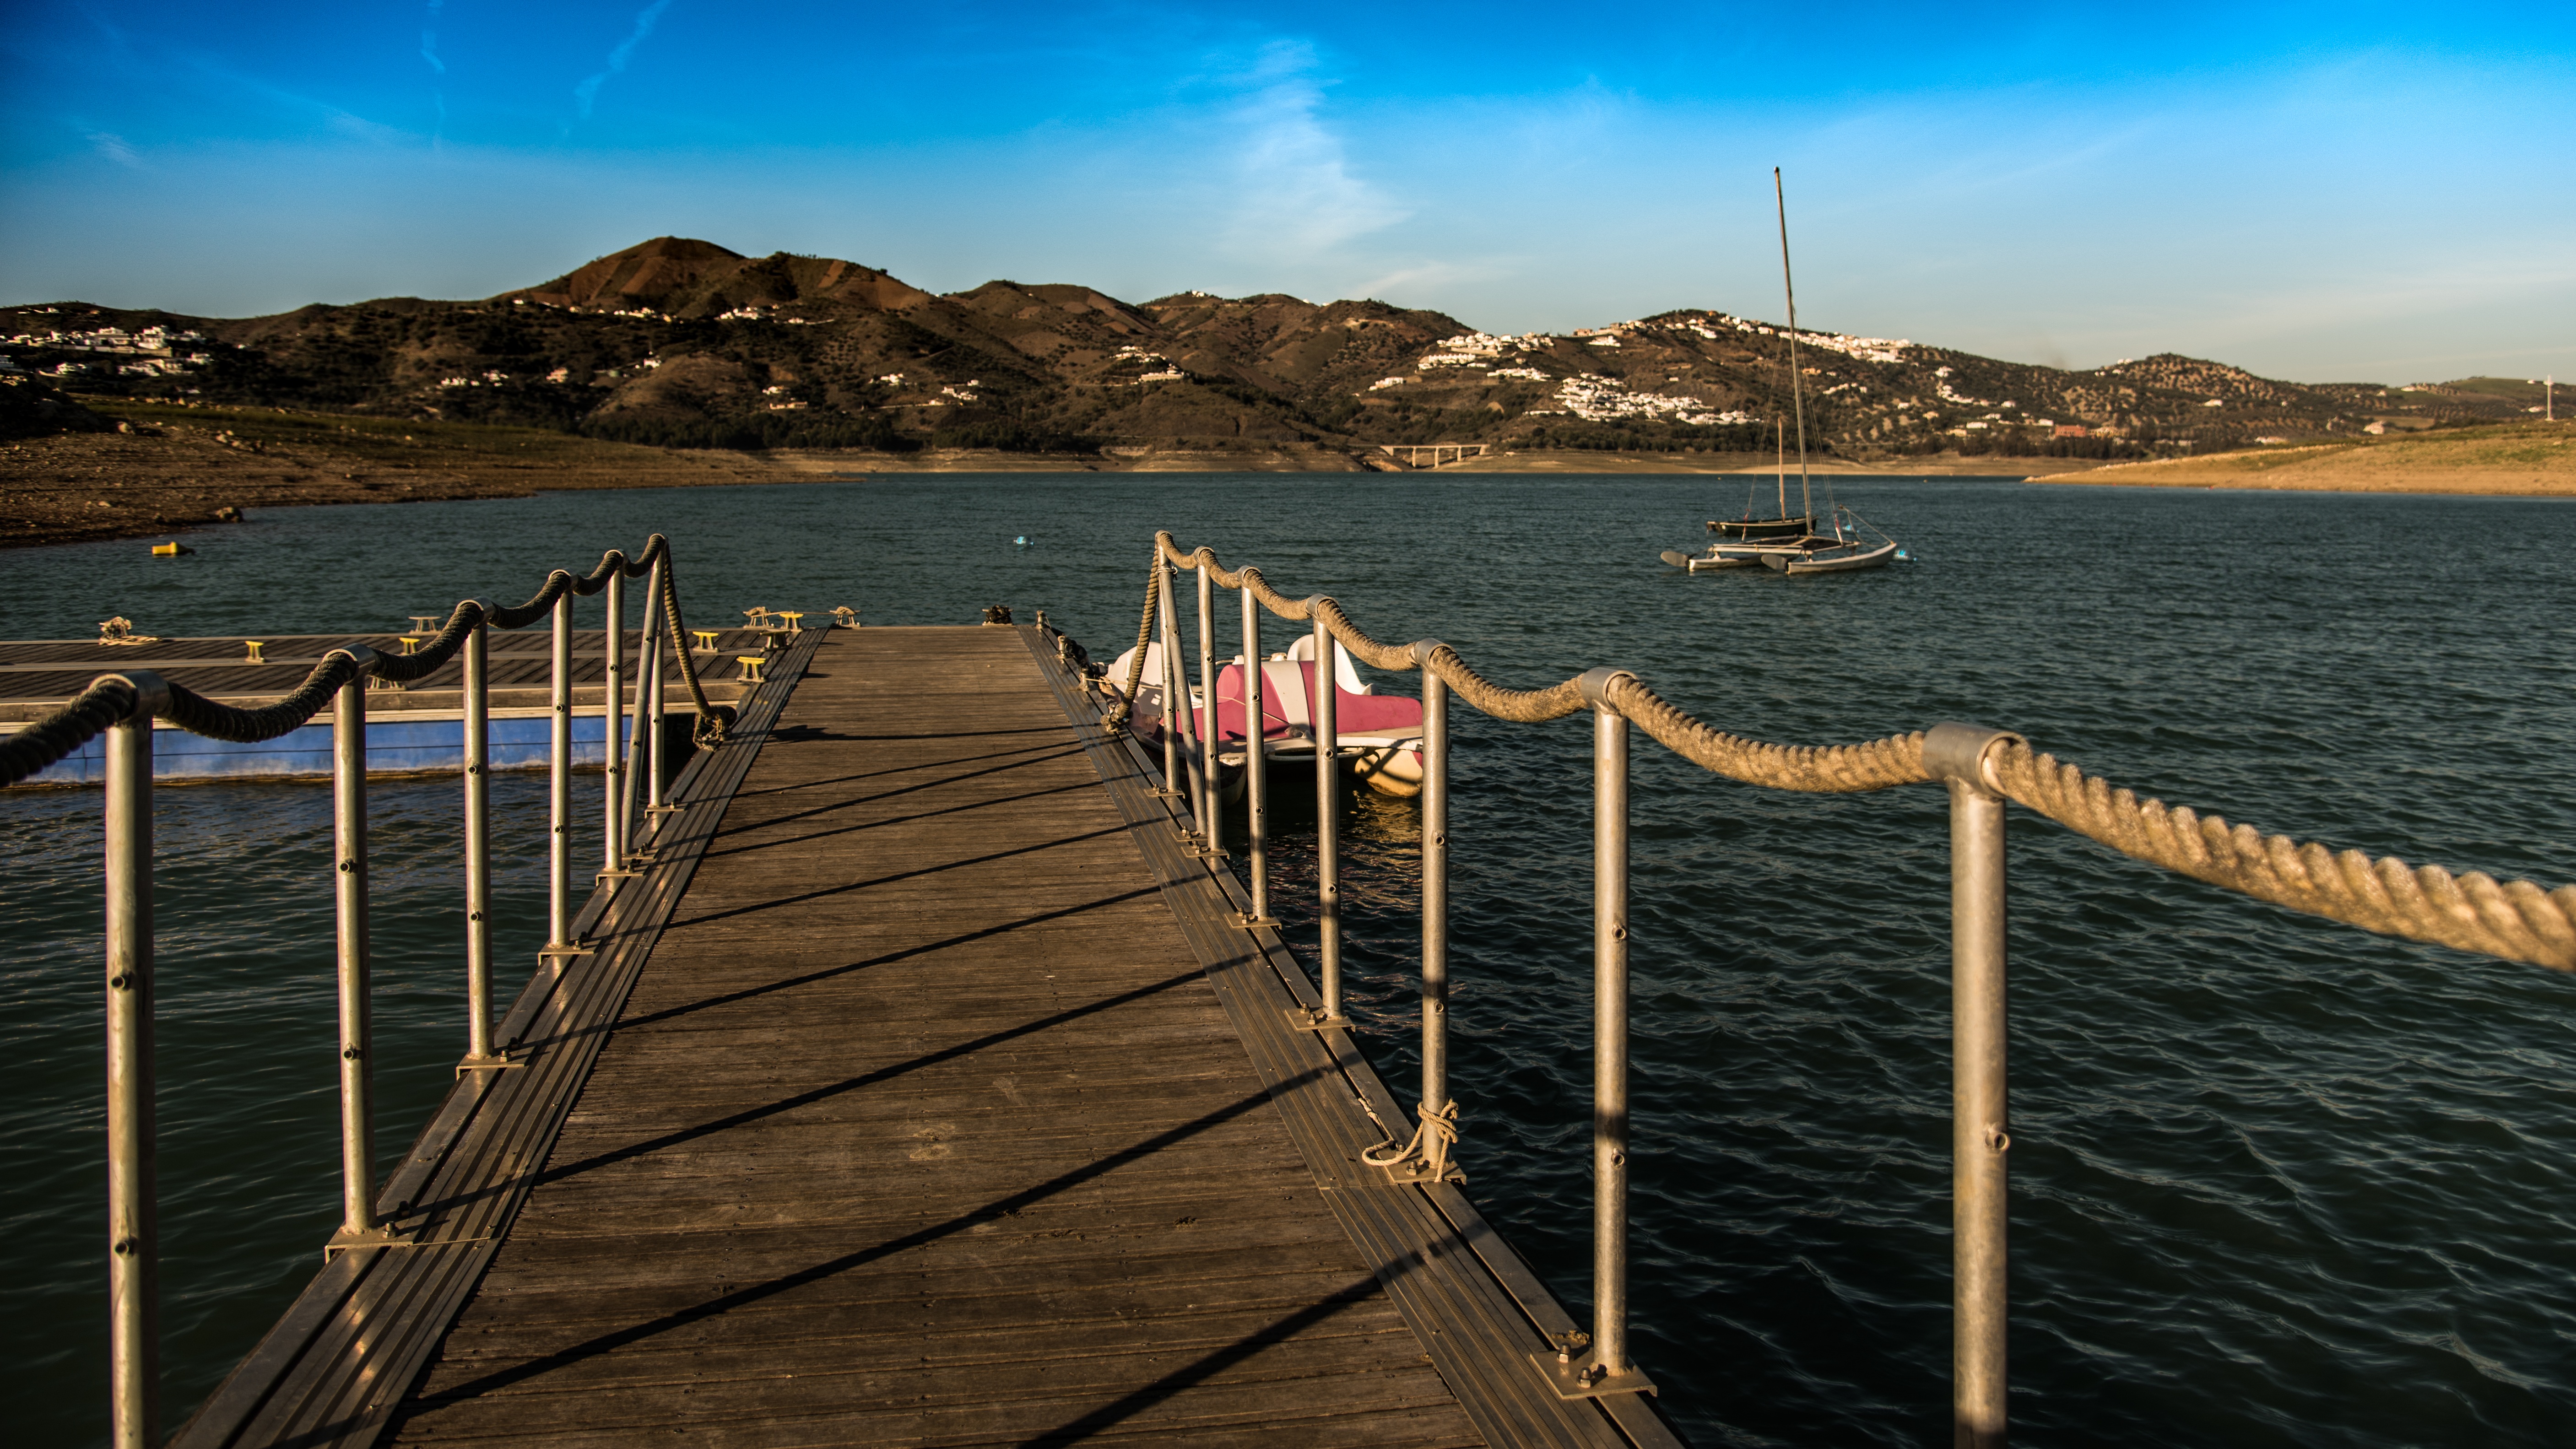
beach, landscape, sea, coast, water, nature, ocean, horizon, marsh, sky, sunset, boat, morning, shore, lake, dawn, pier, vacation, dusk, evening, sailing, holiday, calm, bay, blue, jetty, float, sailboat, clouds, sailing boat, they will taste